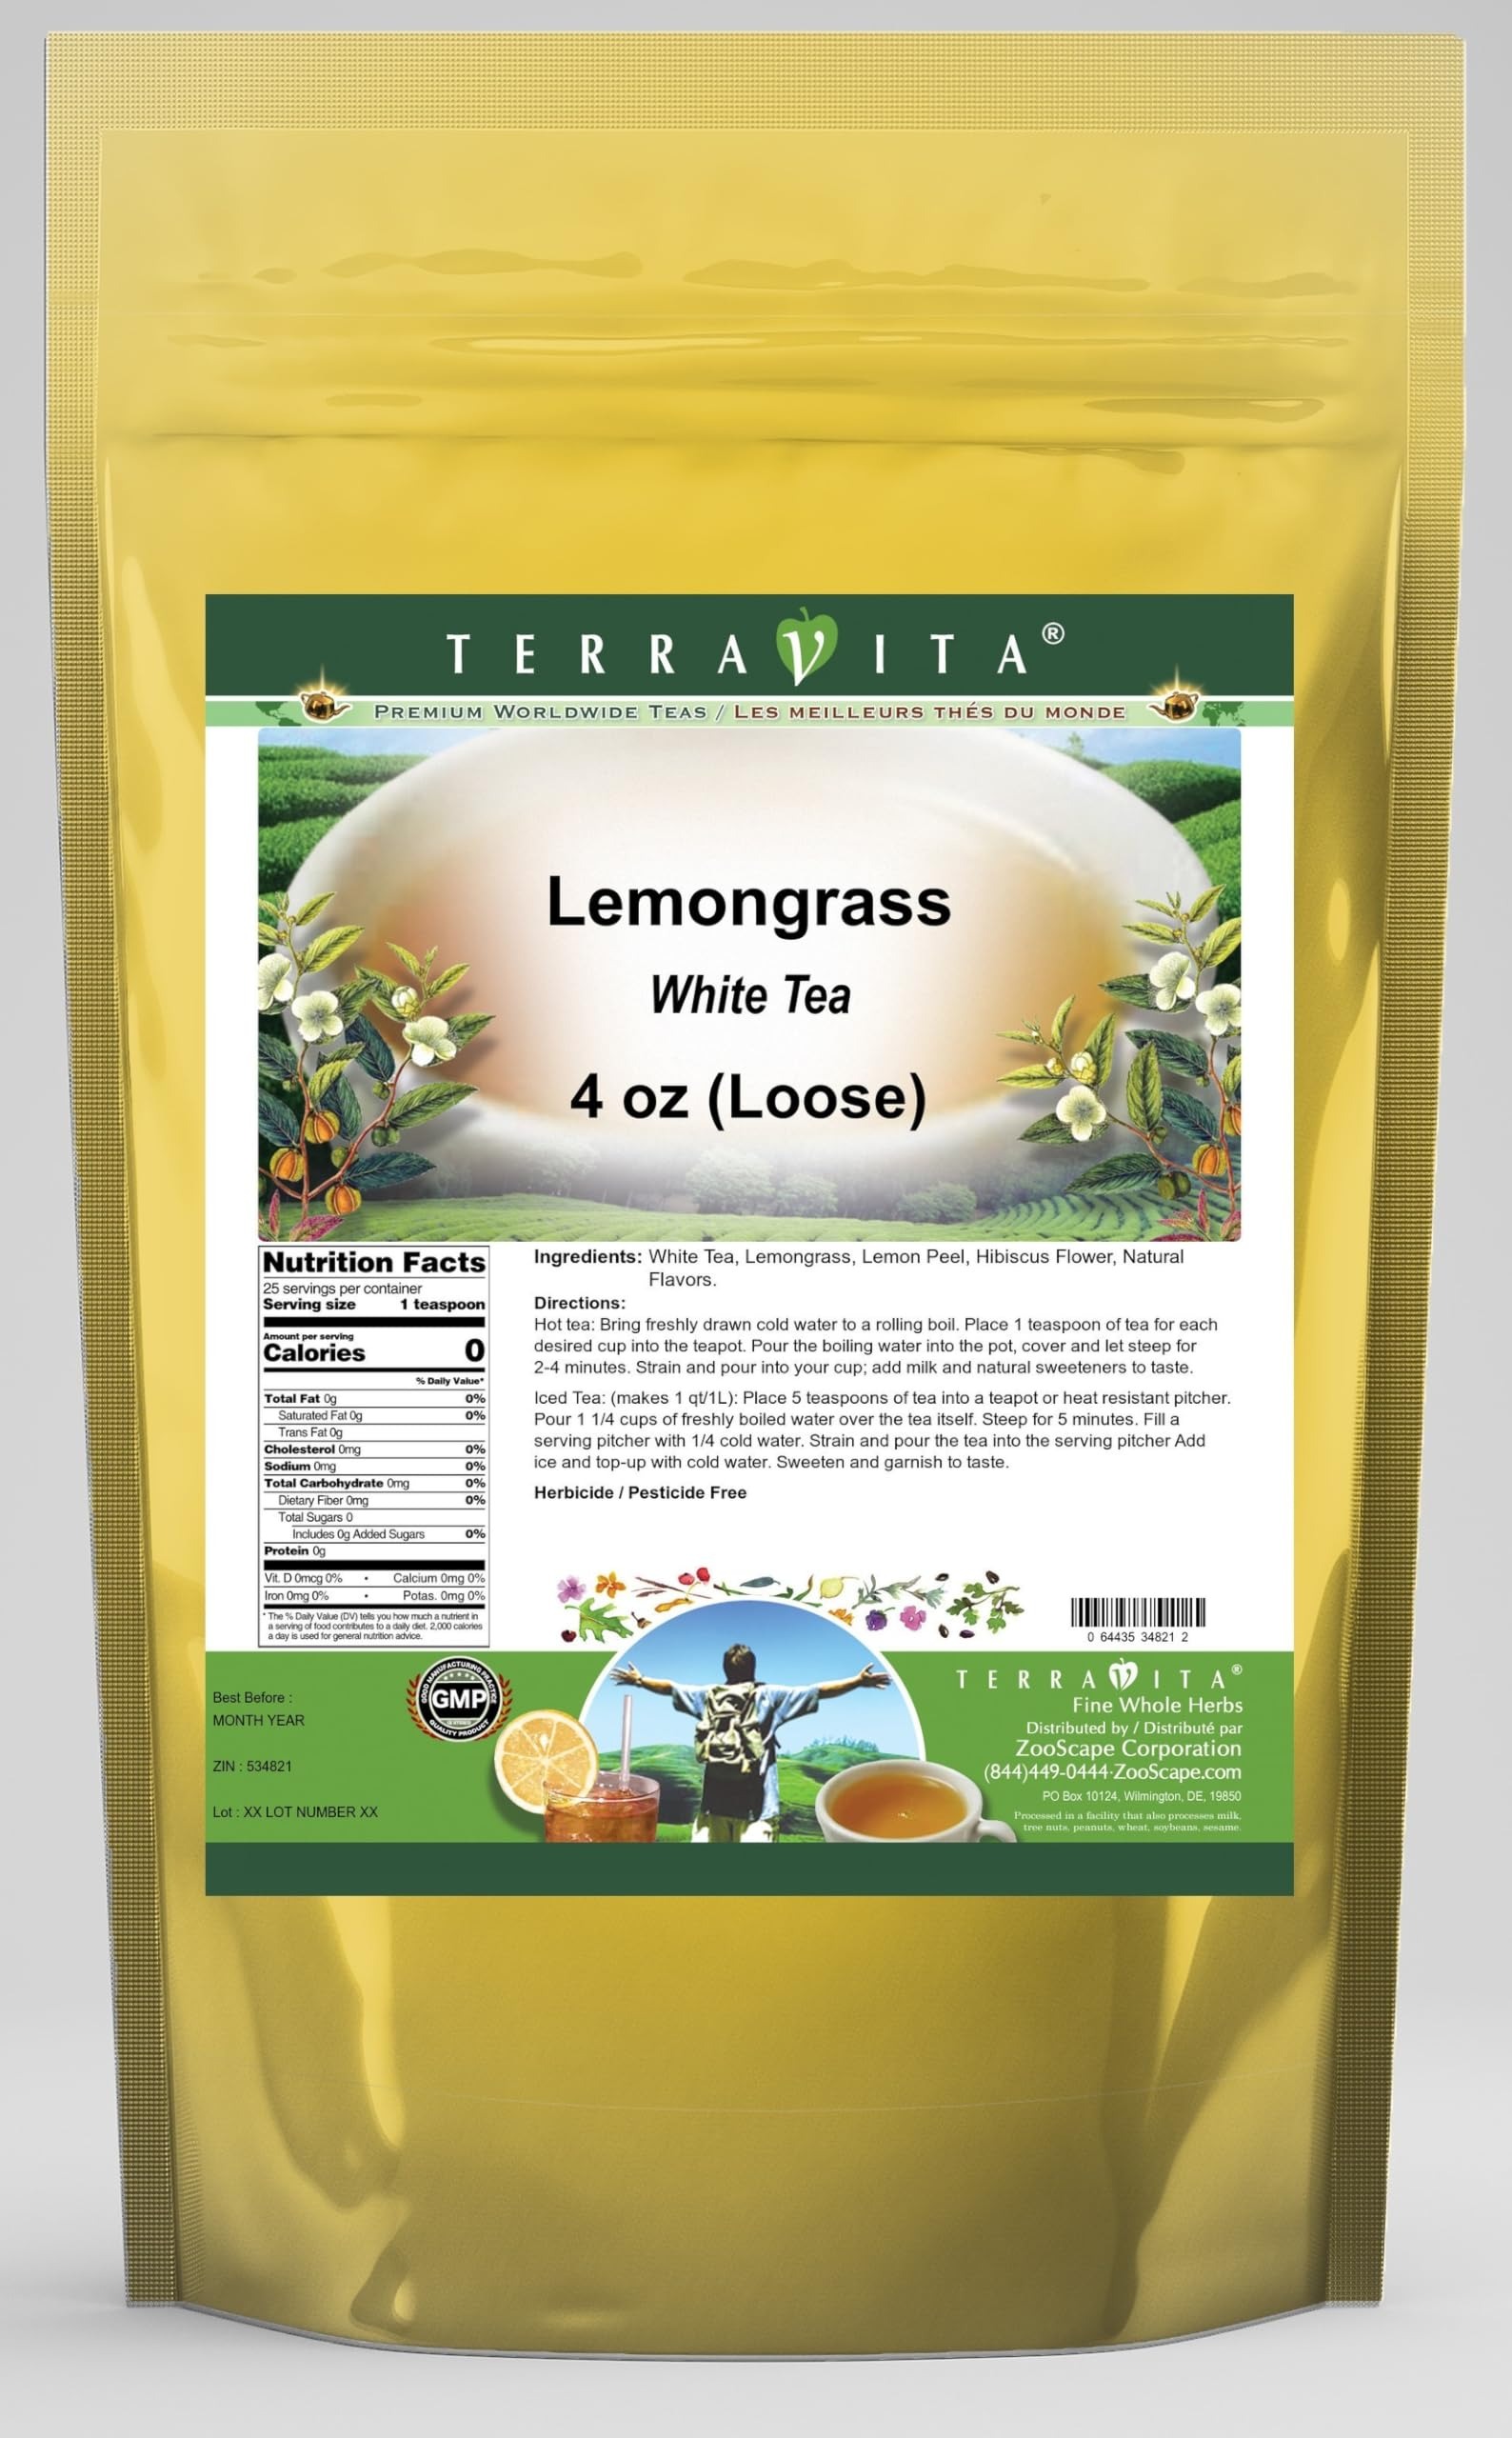
Item Name: Lemongrass White Tea (Loose) (4 oz, ZIN: 534821) - 3 Pack
Bullet Point 1: Our Lemongrass White Tea is a mouth-watering flavored White tea with Lemongrass, Lemon Peel and Hibiscus Flower that you can enjoy all year round! The aroma and Lemongrass flavor is a delight! - Ingredients: White tea, Lemongrass, Lemon Peel, Hibiscus Flower and Natural Lemongrass Flavor.
Bullet Point 2: No fillers.
Bullet Point 3: Manufacturer: TerraVita
Bullet Point 4: Size: 4 oz
Bullet Point 5: Loose Leaf White Tea - Packed in a convenient upright pouch!
Product Description: Our Lemongrass White Tea is a mouth-watering flavored White tea with Lemongrass, Lemon Peel and Hibiscus Flower that you can enjoy all year round! The aroma and Lemongrass flavor is a delight! - Ingredients: White tea, Lemongrass, Lemon Peel, Hibiscus Flower and Natural Lemongrass Flavor. - Hot tea brewing method: Bring freshly drawn cold water to a rolling boil. Place 1 teaspoon of tea for each desired cup into the teapot. Pour the boiling water into the pot, cover and let steep for 2-4 minutes. Strain and pour into your cup; add milk and natural sweeteners to taste. - Iced tea brewing method: (to make 1 liter/quart): Place 5 teaspoons of tea into a teapot or heat resistant pitcher. Pour 1 1/4 cups of freshly boiled water over the tea itself. Steep for 5 minutes. Fill a serving pitcher with 1/4 cold water. Strain and pour the tea into the serving pitcher Add ice and top-up with cold water. Sweeten and garnish to taste. - TerraVita is an exclusive line of premium-quality, natural source products that use only the finest, purest and most potent ingredients found around the world. TerraVita is hallmarked by the highest possible standards of purity, potency, stability and freshness. All of our products are prepared with the highest elements of quality control, from raw materials through the entire manufacturing process, up to and including the moment that the bottles or bags are sealed for freshness and shipped out to you. Our highest possible standards are certified by independent laboratories and backed by our personal guarantee. - TerraVita exists to meet and ensure your family's health and wellness without the harmful effects of chemicals and health products. We strive to make all of our products affordable and reliable and are constantly searching the market to mainta
Value: 12.0
Unit: Ounce

Price: 83.74